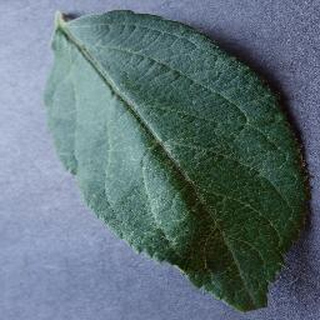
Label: healthy_apple